Zsuzsanna Lorántffy

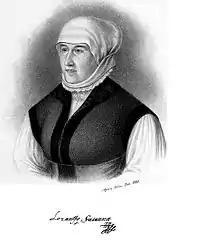
Zsuzsanna Lorántffy

Zsuzsanna Lorántffy, anglicized as Susanna Lorantffy (1602 in Ónod, Hungary – 1660 in Sárospatak, Hungary) was a Princess consort of Transylvania by marriage to György Rákóczi I, Prince of Transylvania.